Gregory Venables

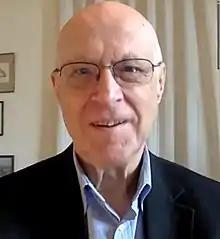
Venables in 2018

Gregory James Venables (born 6 December 1949) is an English Anglican bishop. He served as the Primate of the Southern Cone in South America (now called the Anglican Church of South America) from 2001 until 2010, and again from 2016 until 2020. He was also Bishop of Argentina from 2002 to 2020.